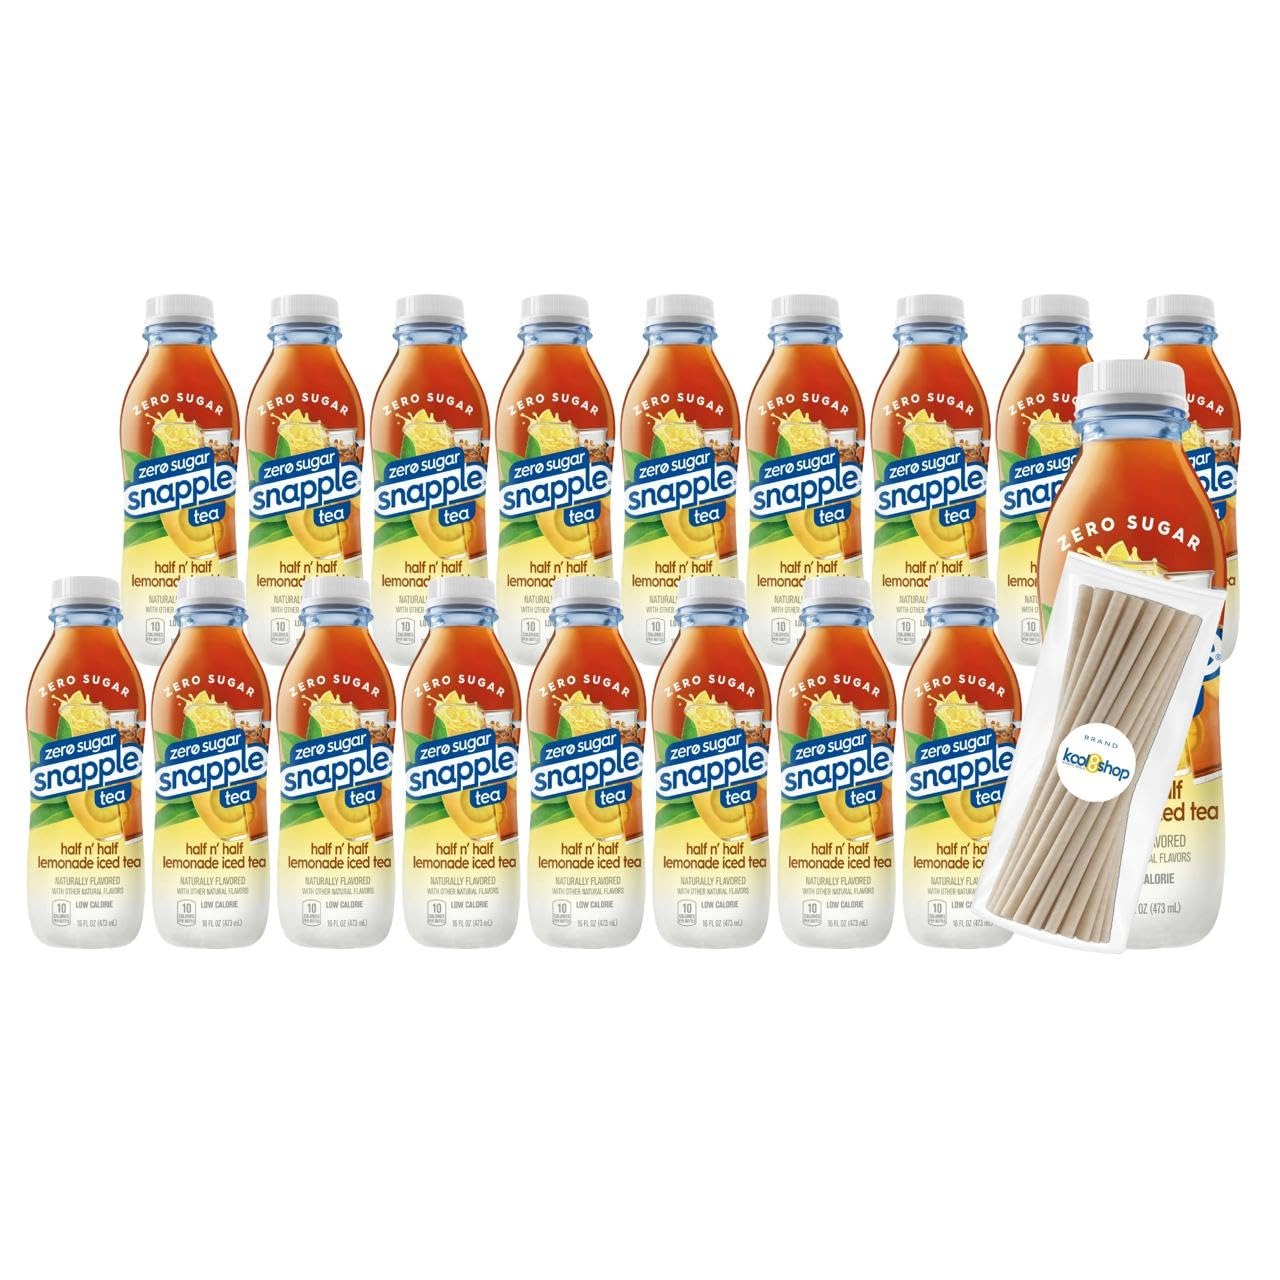
Item Name: Snapple Zero Sugar Half and Half Lemonade All Natural Iced Tea 16 fl oz Plastic Bottles 16 Pack + 15 Sugarcane Disposable Straws by KOOL8SHOP Infinite Deals
Bullet Point 1: Includes sixteen (16) 16 fl oz bottles of Snapple Zero Half & Half Lemonade Iced Tea, plus fifteen (15) eco-friendly sugarcane disposable straws
Bullet Point 2: 16 fl oz Convenient Bottles – Each pack contains portable, 16-ounce plastic bottles, ideal for on-the-go refreshments anytime, anywhere.
Bullet Point 3: Long Shelf Life – Bottled for freshness, Snapple Zero Iced Tea stays delicious for months, making it a great addition to your pantry.
Bullet Point 4: Made from Natural Flavors – Savor the bold, refreshing taste made with natural ingredients and no artificial sweeteners.
Bullet Point 5: Perfect for Active Lifestyles—This refreshing drink keeps you cool and hydrated during workouts, outdoor activities, or daily routines.
Bullet Point 6: Refreshing Zero-Calorie Beverage – Enjoy the classic taste of Snapple Zero Iced Tea with zero sugar, perfect for guilt-free hydration.
Product Description: Indulge in the refreshing taste of Snapple Zero Iced Tea with zero sugar and zero calories. Made from the finest tea leaves and bursting with bold, crisp flavors, this 16-pack of 16 fl oz plastic bottles delivers guilt-free hydration for your daily routine. Whether you're on the go, at the gym, or relaxing at home, Snapple Zero Iced Tea is the perfect companion for a delicious and revitalizing experience.
Value: 256.0
Unit: Fl Oz

Price: 37.5